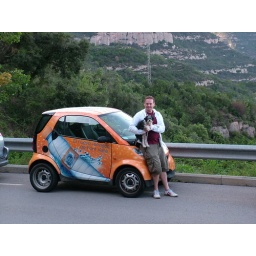
ed, olivia and the toy car we drove to the top of a mountain in